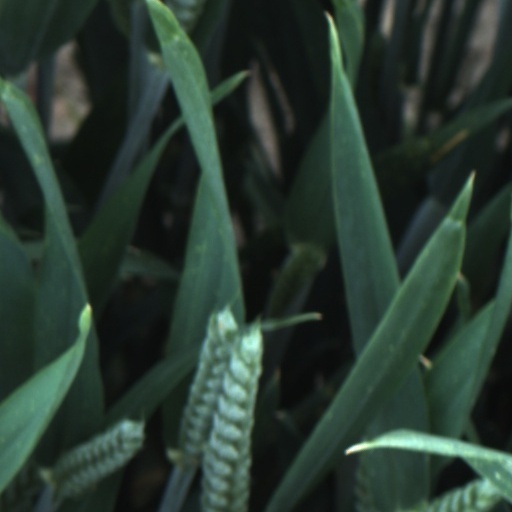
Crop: wheat